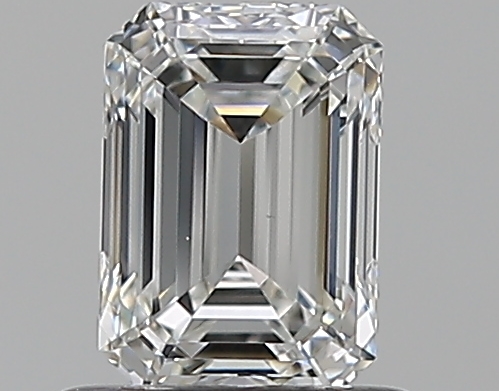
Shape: emerald
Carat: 0.7
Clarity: VVS2
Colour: F
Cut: EX
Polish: EX
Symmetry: VG
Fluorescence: N
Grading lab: GIA
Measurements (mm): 5.94 x 4.2 x 2.89